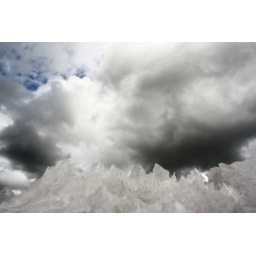
Grand Saline-Salt rock against cloudy sky